Bombardier BiLevel Coach

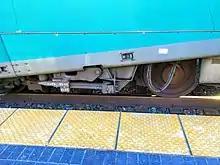
An NCTD Coaster Bombardier BiLevel's front truck.

One major variant is the cab car. In 2014, Metrolinx (the provincial agency operating GO Transit) and Bombardier announced a new cab car design, which included a larger cab end and crash-energy management crumple zones. The new cab car has been purchased by Sounder Commuter Rail, Altamont Corridor Express, and COASTER.